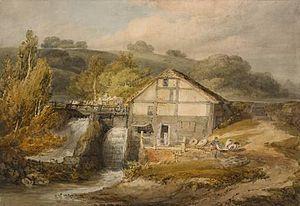
Joseph Mallord William Turner, plus connu sous le nom de William Turner ou de ses initiales J. M. W. Turner, né vers le 23 avril 1775 à Londres et mort le 19 décembre 1851 dans la même ville, est un peintre, aquarelliste et graveur britannique.